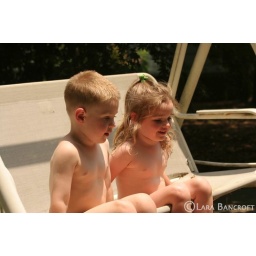
A visit to Grandma's house and the two little ones were having fun in the water sans clothes